BVP M-80

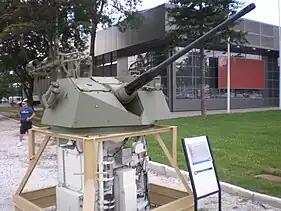
M-91E turret

The M-80A is armed with one 20 mm gun, co-axial machine gun 7.62 mm and twin launcher for wire-guided anti-tank missiles. It is NBC protected, fire suppression system, inside heating and water ejecting system. It is fully amphibious and can perform crossing of any water barrier without previous preparations. Max. speed at water is 7 km/h. Crew consist of three, driver, commander and gun operator and in the after compartment, there is space for six fully equipped infantrymen who can engage the enemy with personal armament through six gun slits on both vehicle sides and back doors and one squad leader who commands infantry upon exiting the vehicle. Infantry leaves IFV through two doors at the back of the vehicle.